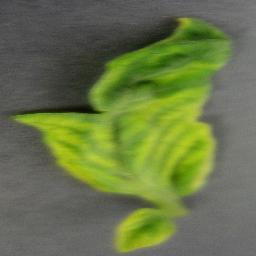
Label: Tomato___Tomato_Yellow_Leaf_Curl_Virus